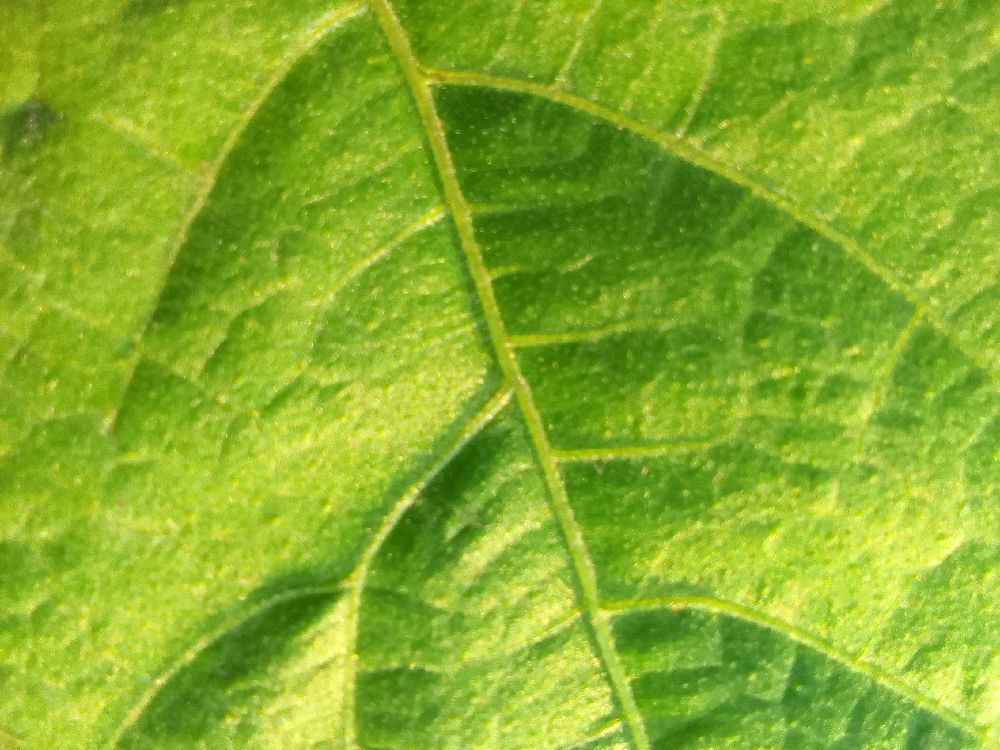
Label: healthy